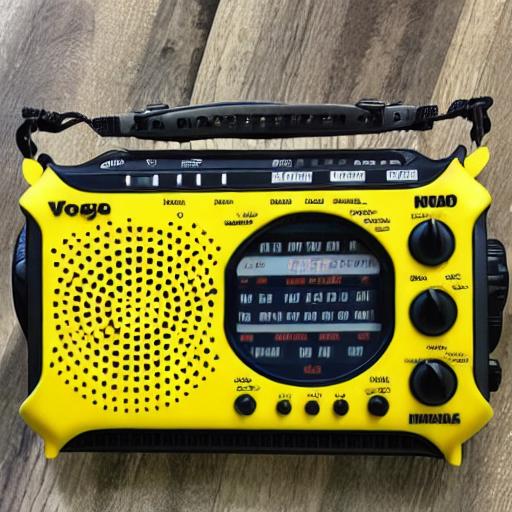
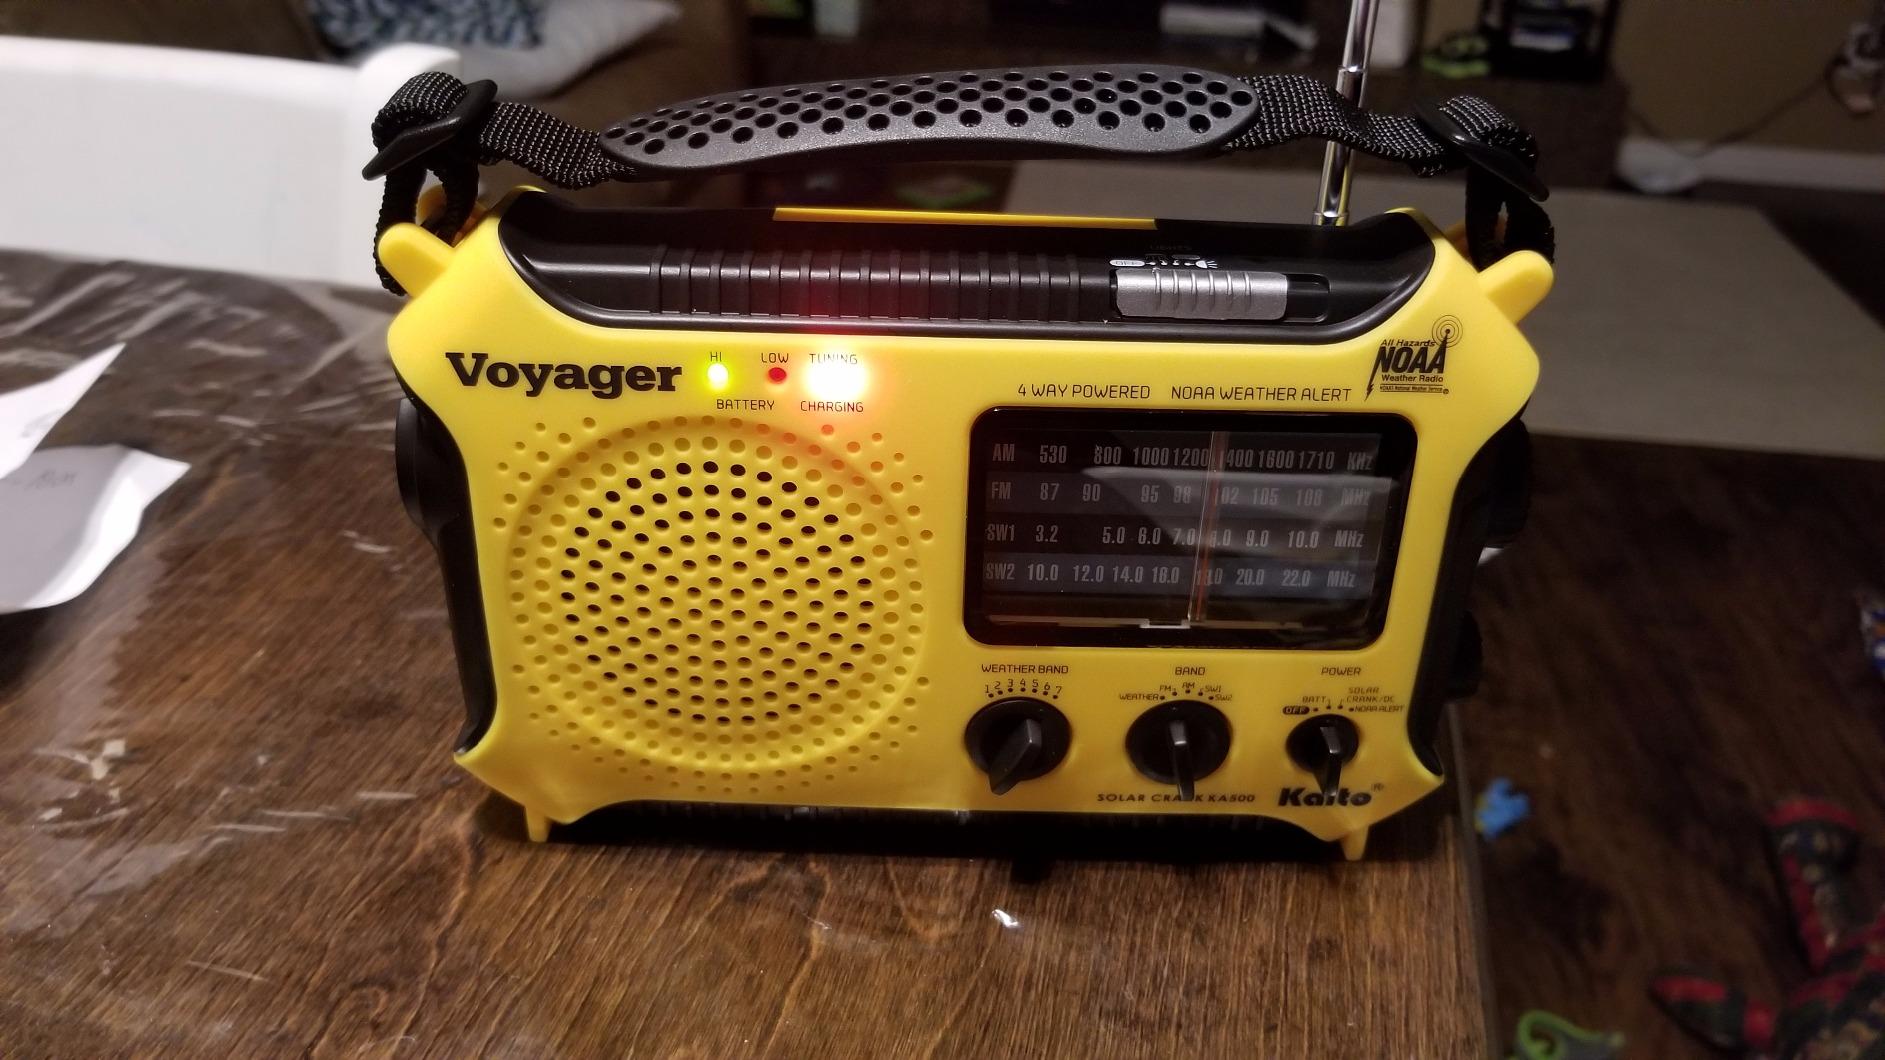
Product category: radio
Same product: no